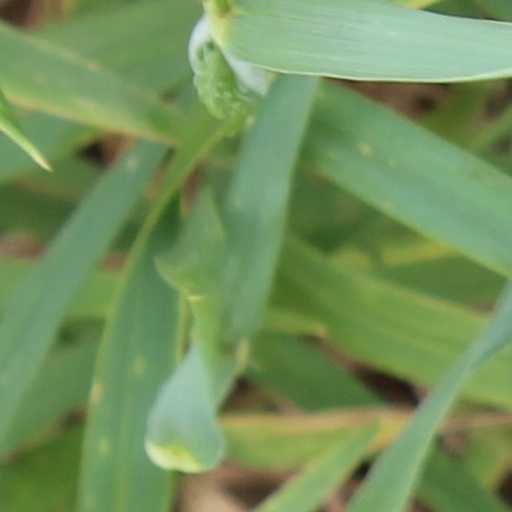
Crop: wheat